Sky position (RA, Dec in degrees): 171.322, 2.447
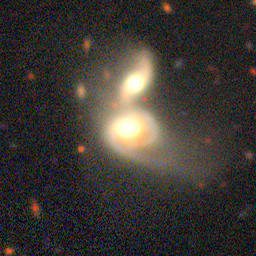
Galaxy morphology: Merging Galaxies